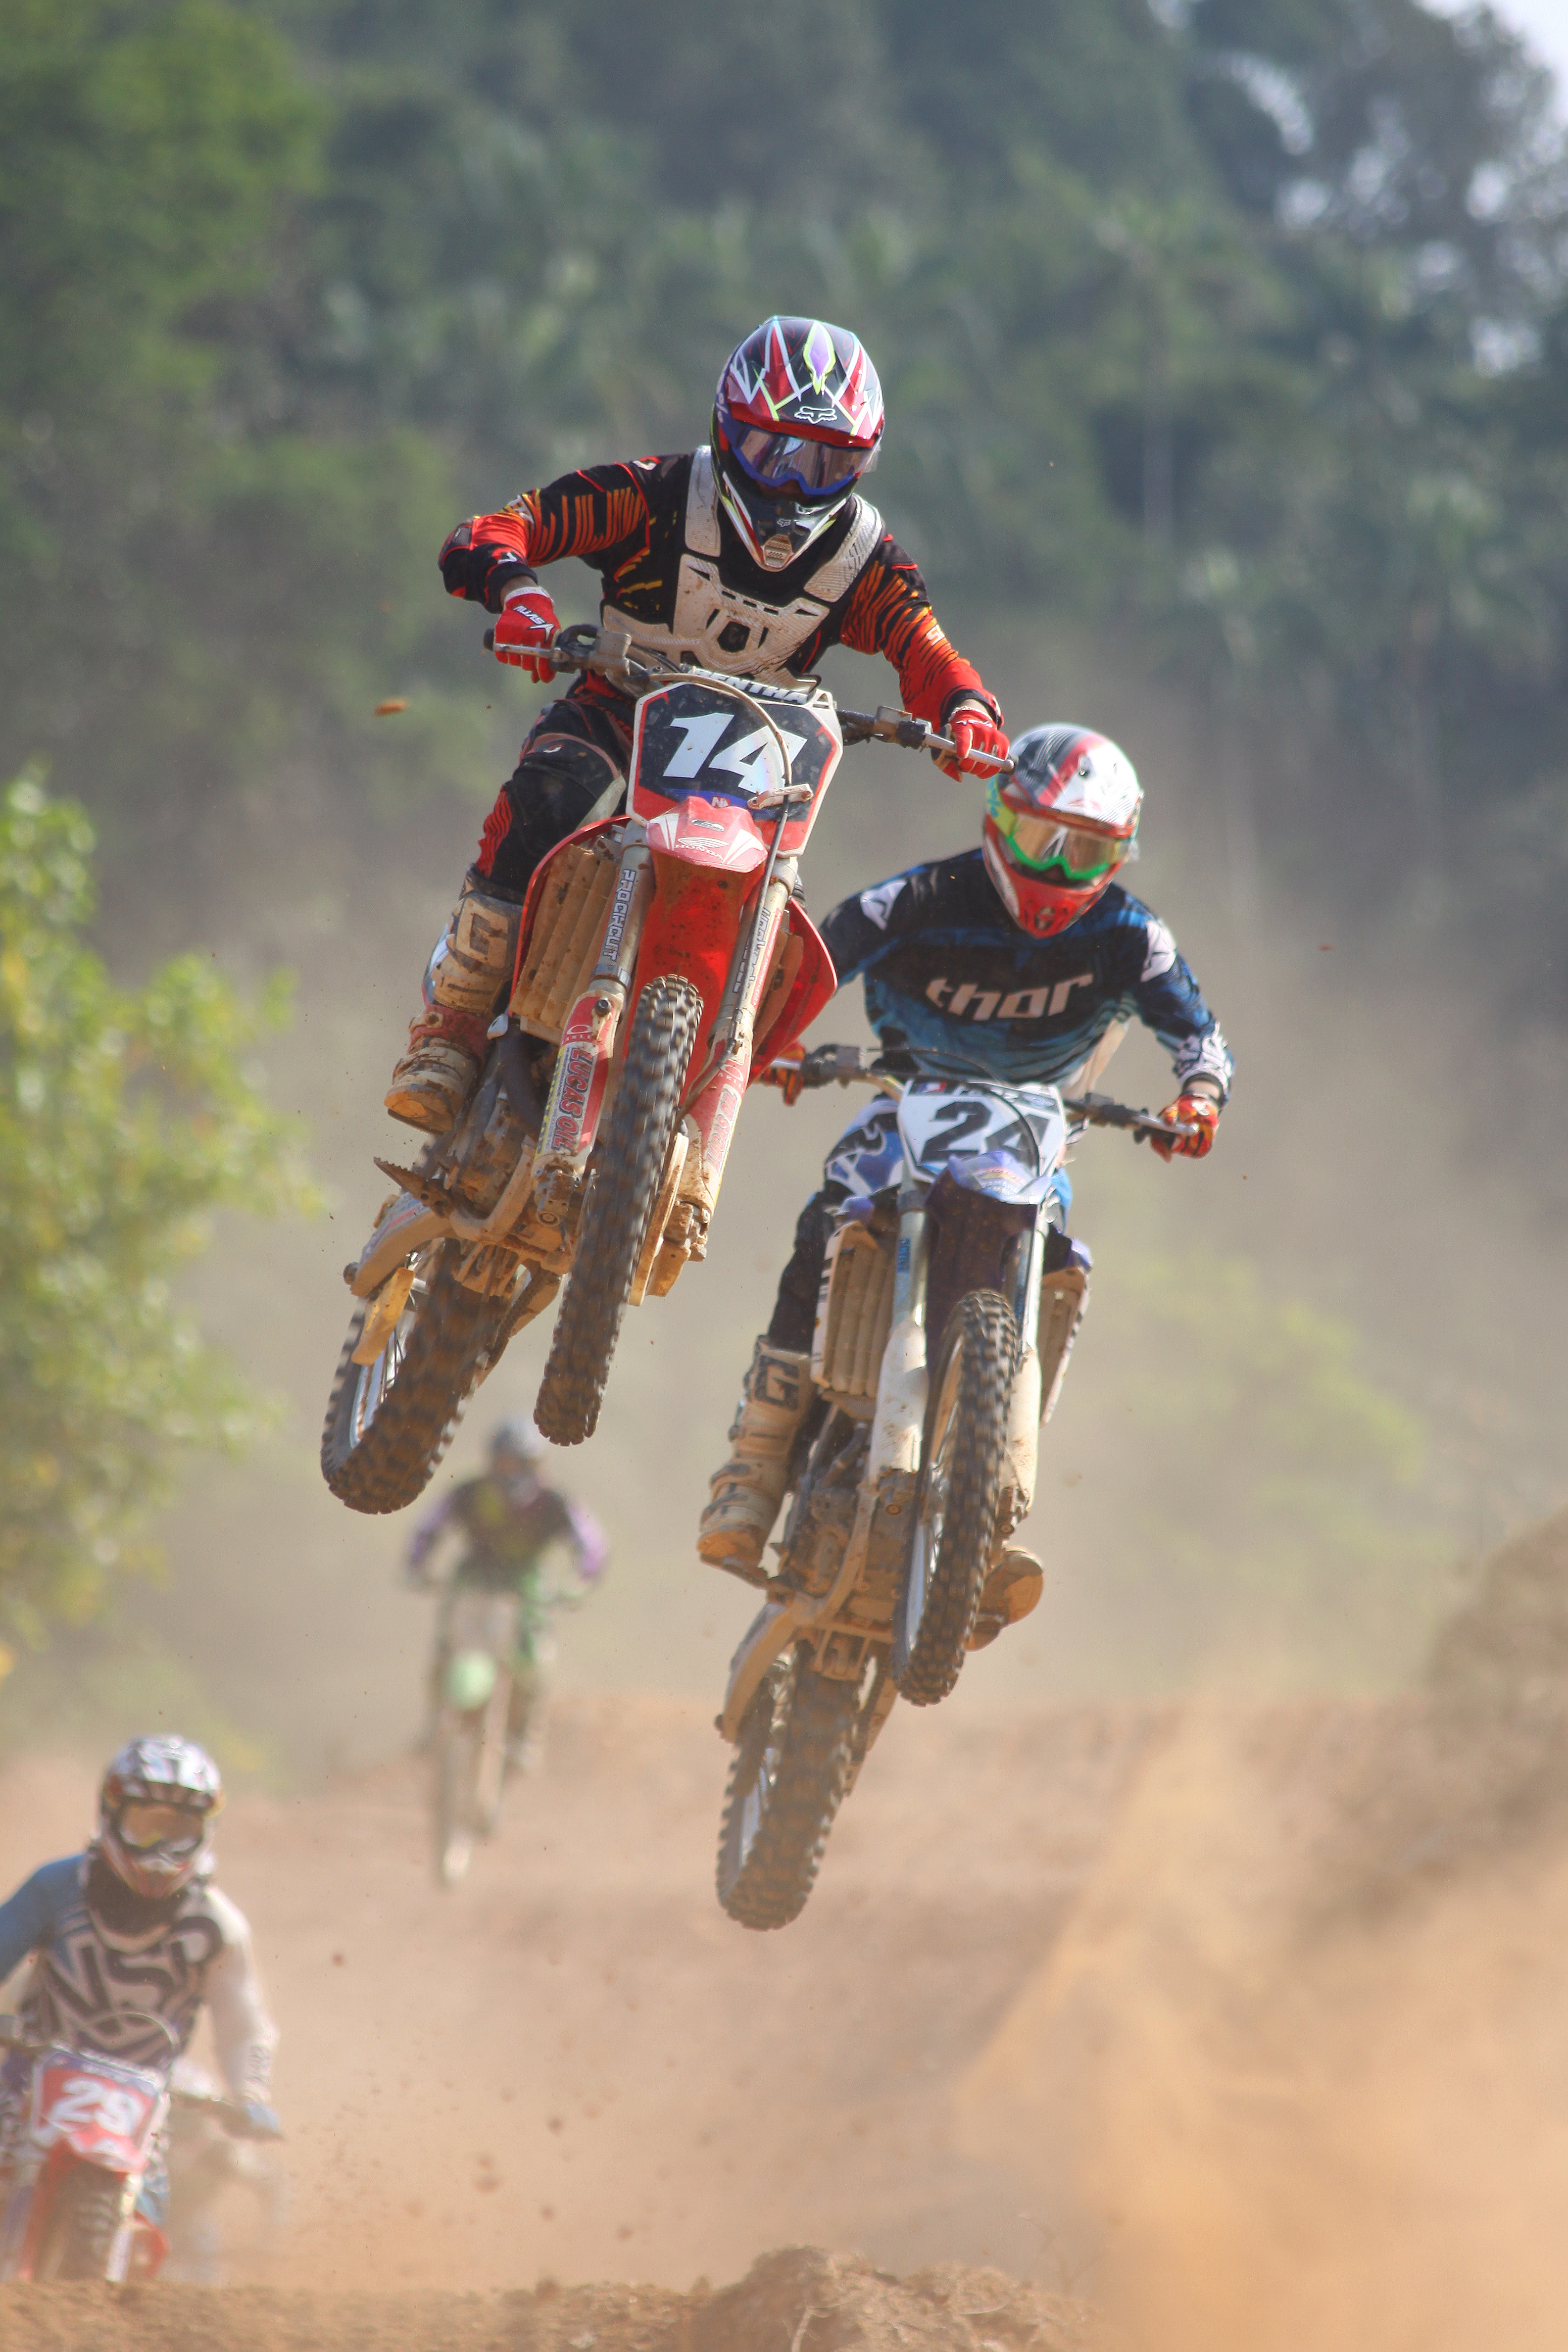
people, trail, sport, adventure, motocross, ride, extreme sport, race, sports, racing, bikers, motorbikes, motorcycles, racer, motorsport, vehicles, helmets, freestyle motocross, motorcycling, motorcycle racing, endurocross, dirt bikes